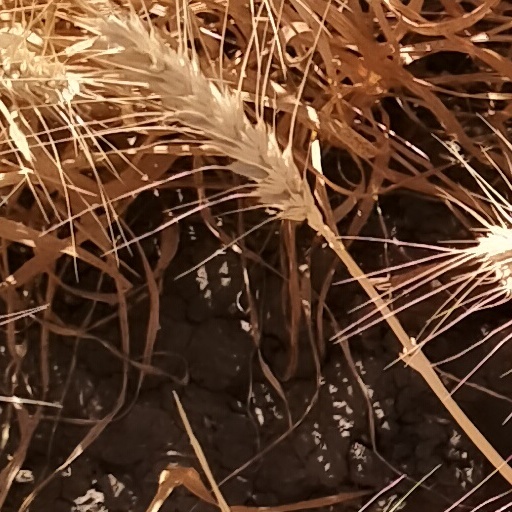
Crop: wheat